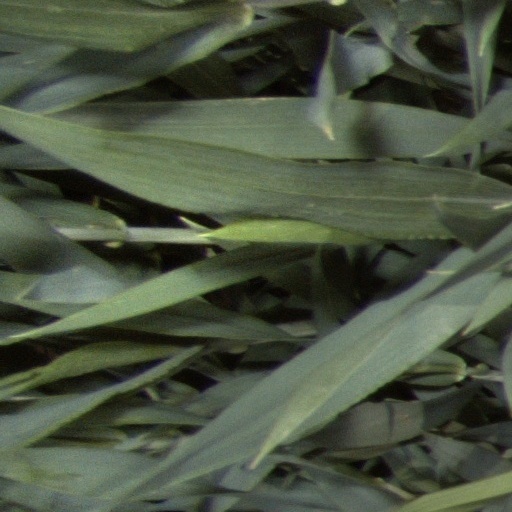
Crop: wheat